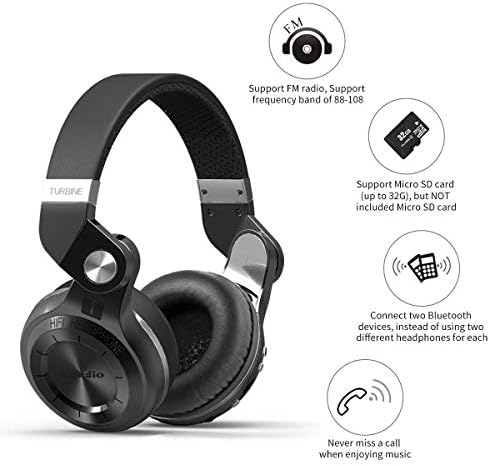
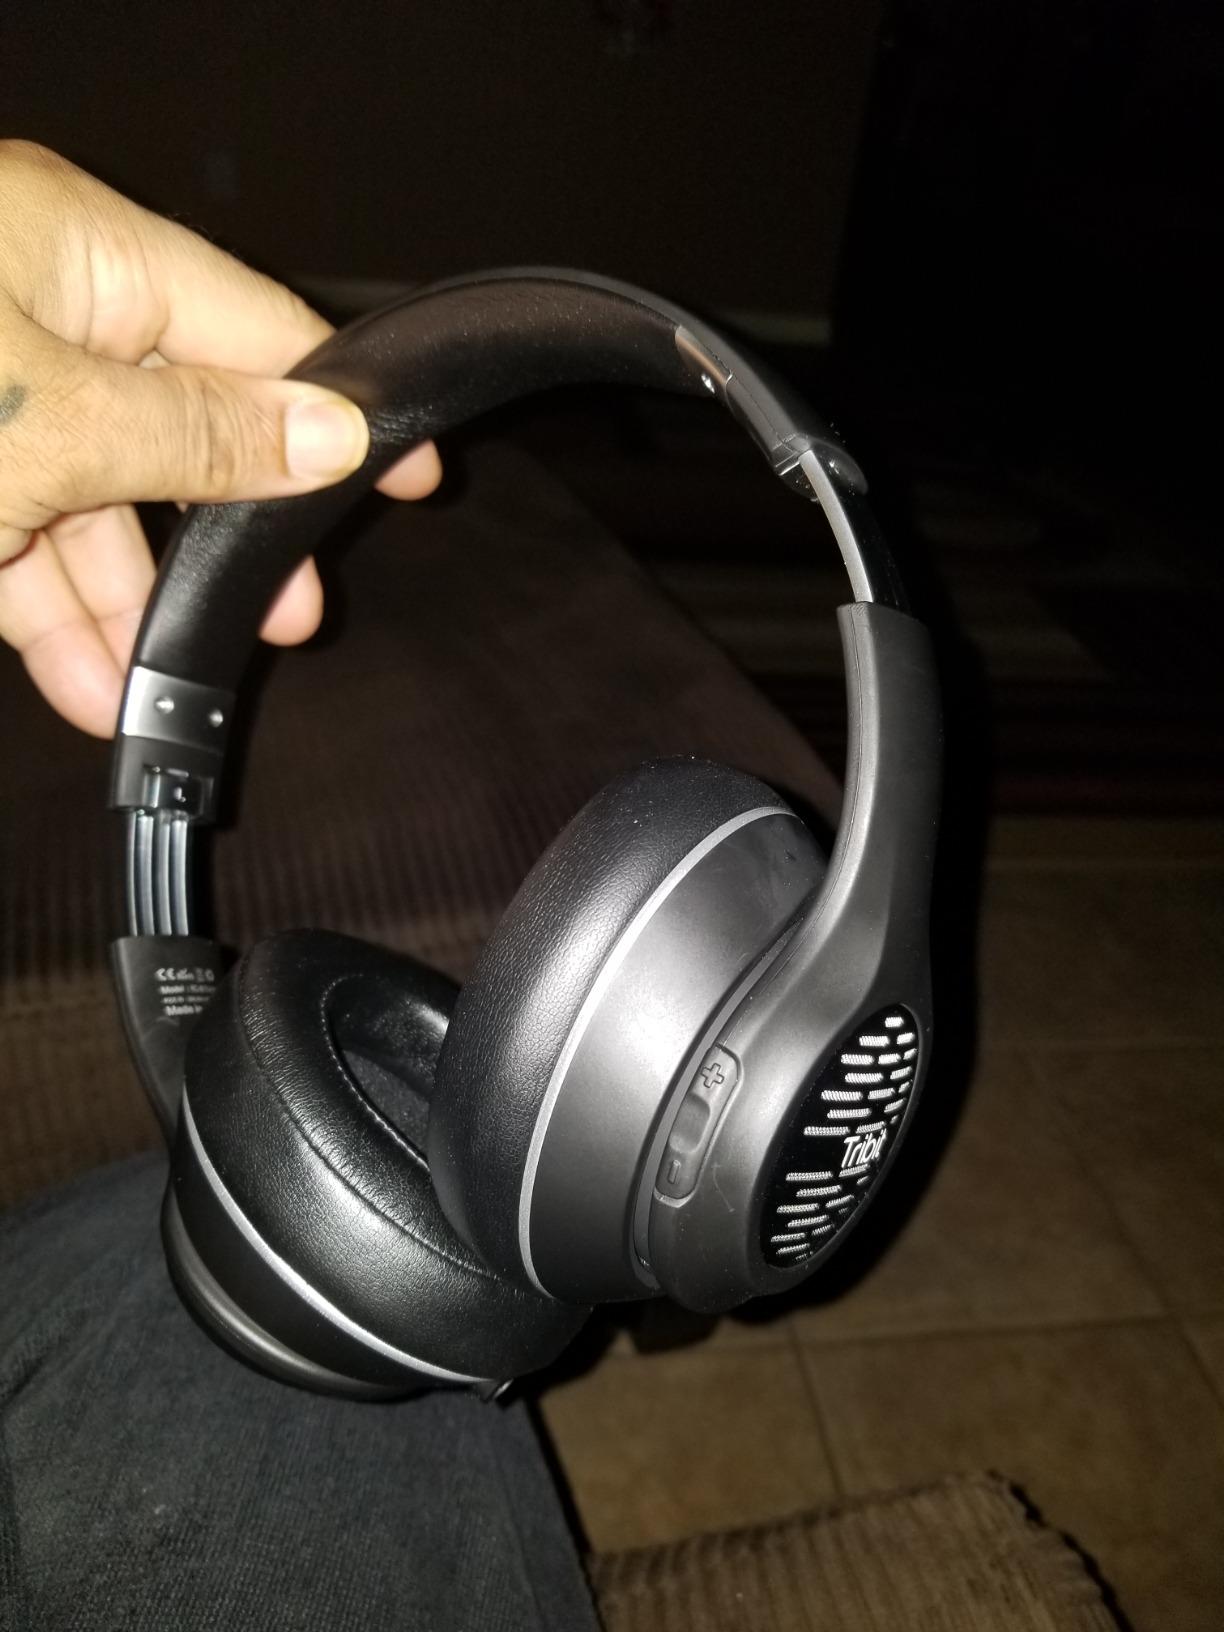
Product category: headphones
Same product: no